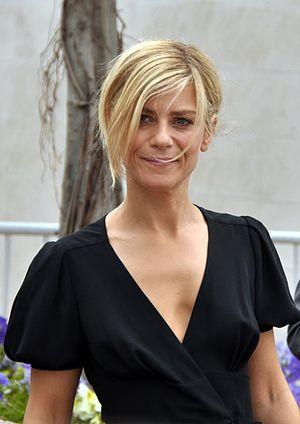
Marina Foïs au festival de Cannes
Polisse est un film dramatique français écrit et réalisé par Maïwenn, sorti en 2011. Il a été présenté en compétition officielle au Festival de Cannes 2011 où il reçoit le prix du jury. Il a reçu deux César en 2012, celui du meilleur espoir féminin et du meilleur montage.